Librem 5

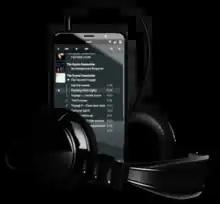
An artist's rendering of the Librem 5 phone

The Librem 5 features an i.MX 8M Quad Core processor with an integrated GPU which supports OpenGL 3.0, OpenGL ES 3.1, Vulkan 1.0 and OpenCL 1.2 with default drivers; however, since the driver used is the open source Etnaviv driver, it currently only supports OpenGL 2.1 and OpenGL ES 2.0. It has 3 GB of RAM, 32 GB of eMMC storage, a 13 MP rear camera, and an 8 MP front camera. The left side of the phone features three hardware kill switches, which cut power to the camera and microphone, Wi-Fi and Bluetooth modem, and the baseband modem.) The device uses a USB-C connector for charging. The 144 mm (5.7-inch) IPS display has a resolution of 1440×720 pixels. It also has a 3.5 mm TRRS headphone/mic jack, a single SIM slot, and a microSD card slot.